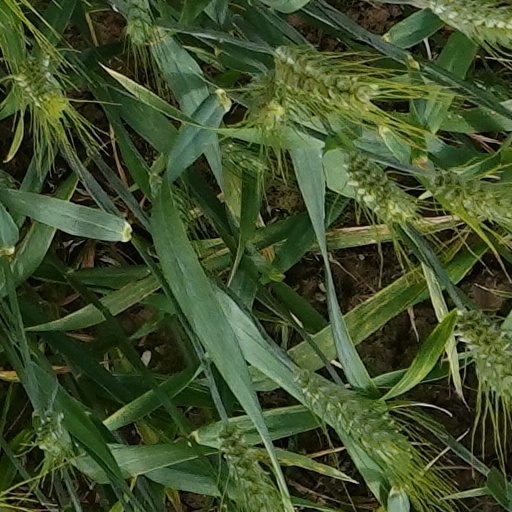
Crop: wheat